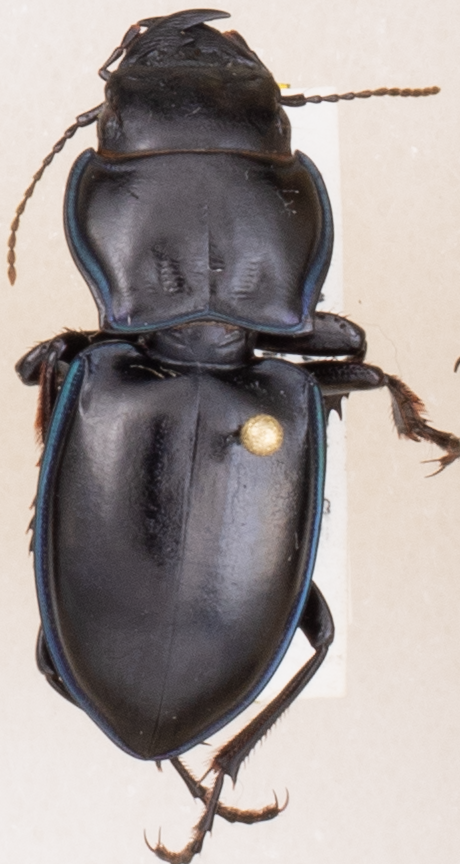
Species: Pasimachus elongatus
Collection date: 2018-07-16
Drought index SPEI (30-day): -0.664
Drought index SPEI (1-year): -1.594
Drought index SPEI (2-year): -0.86